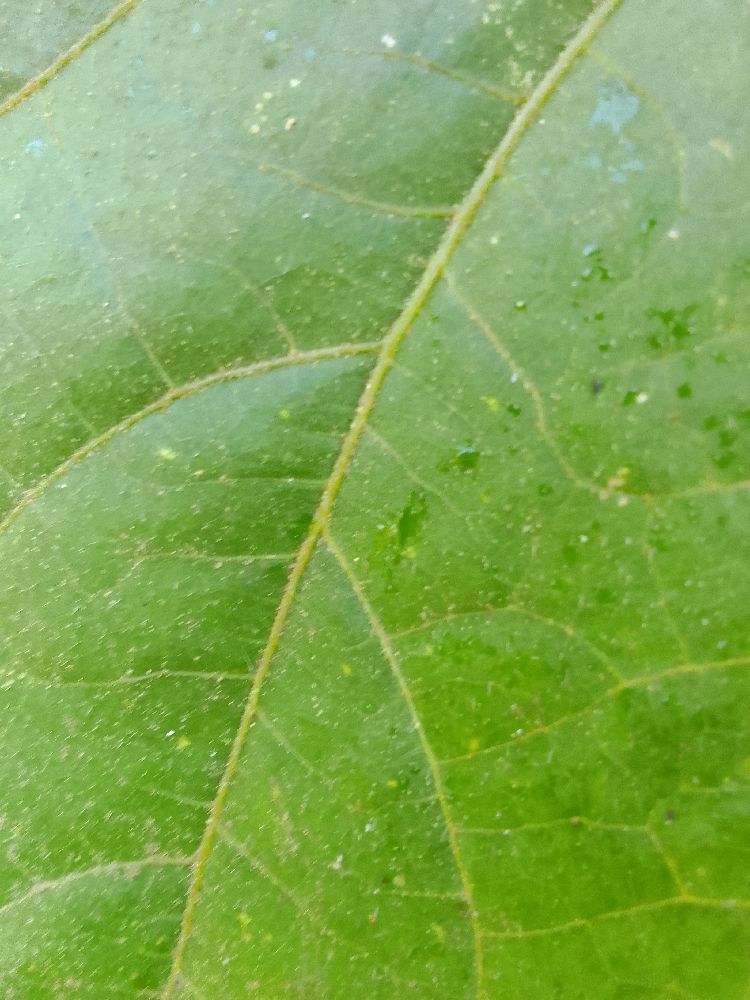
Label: healthy